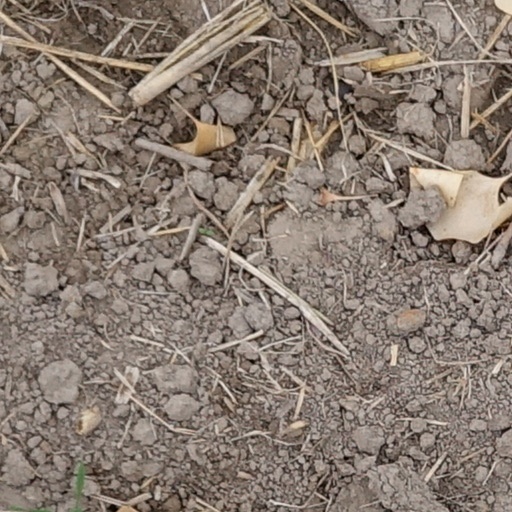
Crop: wheat